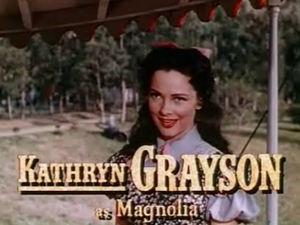
Show Boat est un film musical américain réalisé par George Sidney, sorti en 1951.
Kathryn Grayson, née Zelma Kathryn Elisabeth Hedrick, est une chanteuse et actrice américaine, née le 9 février 1922 à Winston-Salem et décédée le 17 février 2010 à Los Angeles.